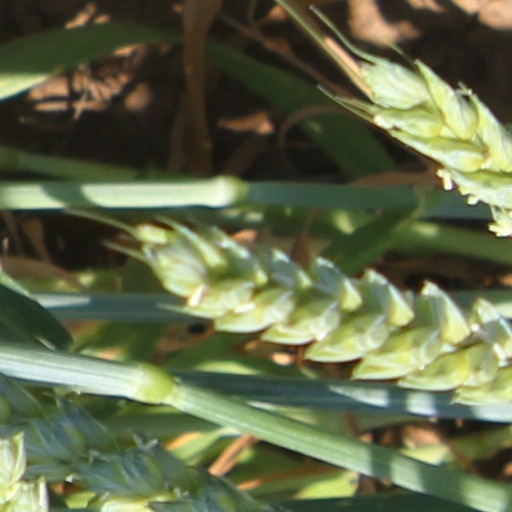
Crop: wheat